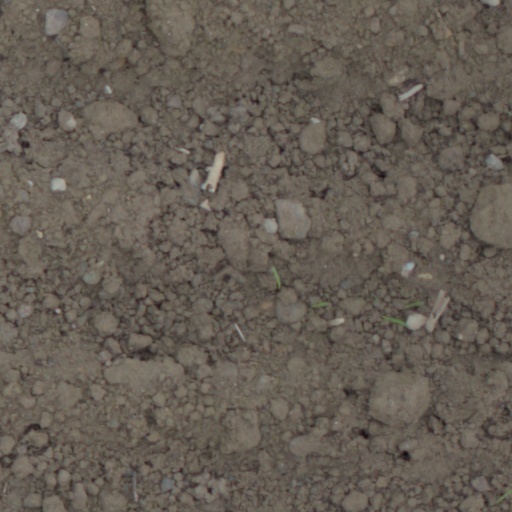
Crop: wheat